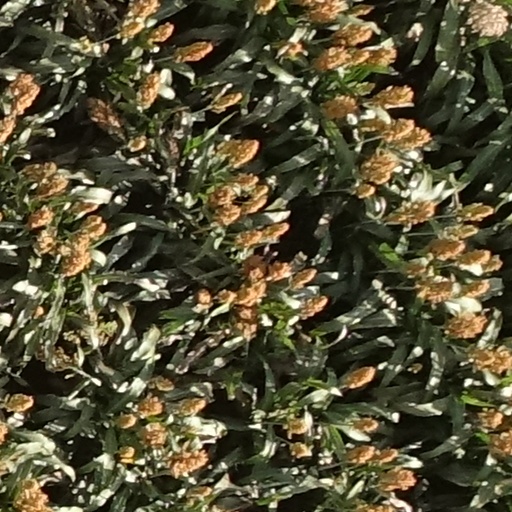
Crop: sorghum